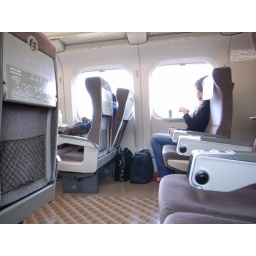
This wasn't even in the green car (1st class)! Perfect for lanky people such as me.